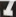
Number: 7